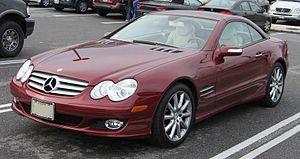
La Classe SL est un coupé/cabriolet sportif d'origine allemande, développé par le constructeur Mercedes-Benz. Il devient, en 2001, un coupé cabriolet.